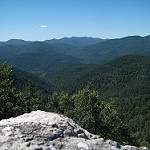
Label: mountain